Johnson School (Millsboro, Delaware)

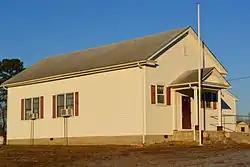

Johnson School, also known as Warwick No. 203, is a historic rural school building located near Millsboro, Sussex County, Delaware. It was built in the early 1920s, and is a one-story, three-bay, frame structure with wood shingles in the Colonial Revival style. It has a gable roof and features a pedimented entrance portico supported by Doric order columns and plain pilasters. The Johnson School was a separate educational facility for African Americans, and was attended by some children whose families claimed Indian descent.